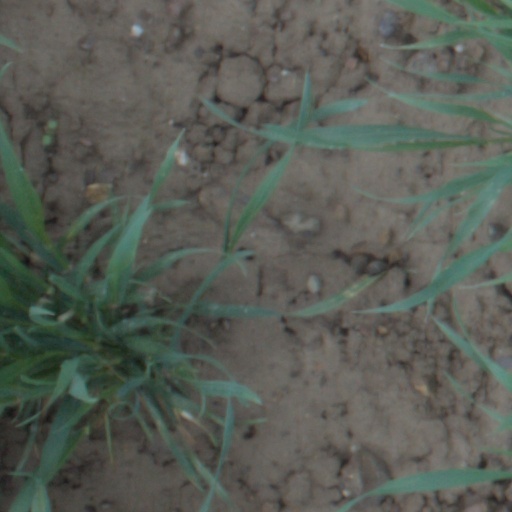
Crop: wheat